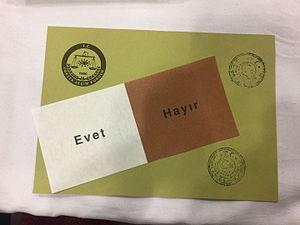
Le référendum de 2017 en Turquie est un scrutin qui a eu lieu le 16 avril 2017. Il vise à inscrire dans la Constitution de 1982 les amendements de 2017 qui constituent le passage des institutions d'un régime parlementaire vers un régime présidentiel.